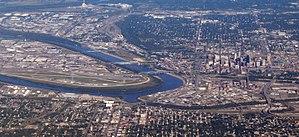
North Kansas City est une ville du comté de Clay, dans le Missouri, aux États-Unis. Située au sud-ouest du comté, elle est incorporée en 1912.